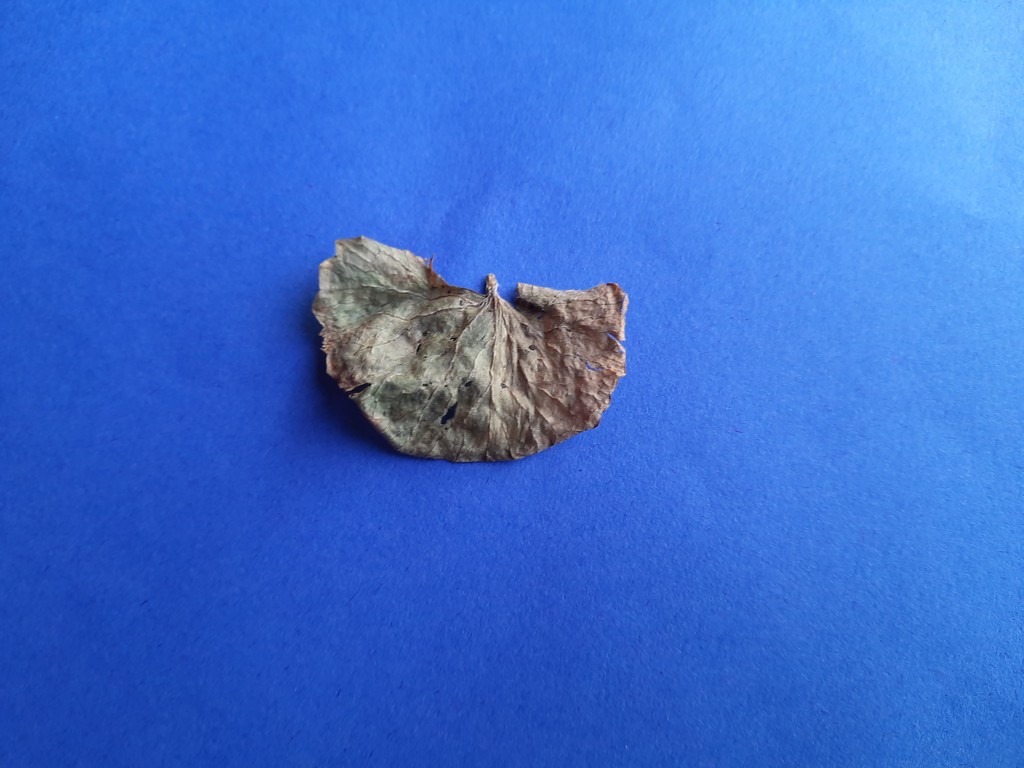
Label: Dried